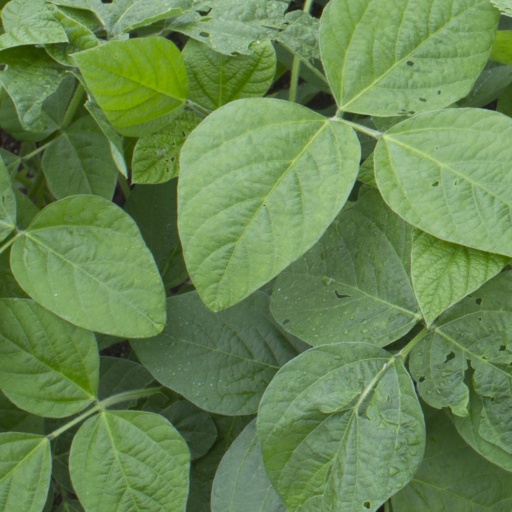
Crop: soybean